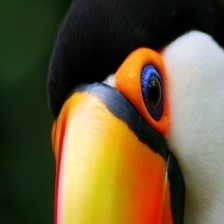
Species: TOUCHAN
Scientific name: RAMPHASTIDAE
ImageNet parent category: toucan